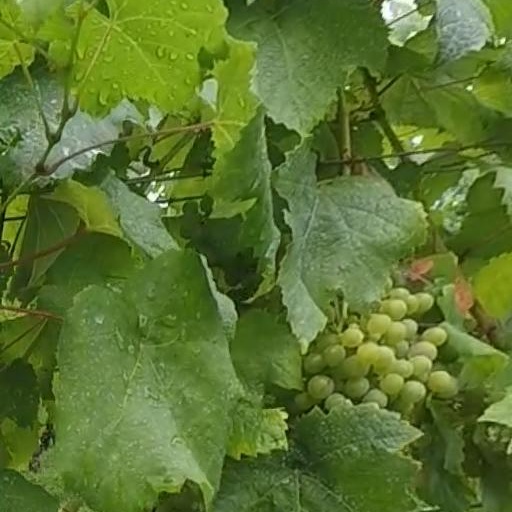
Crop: grape